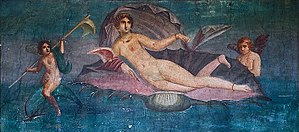
Apelles
Romersk mural som man antager er baseret på Apelles' maleri af Afrodite Anadyomene, "den af havet opstegne"
Apelles levede på Alexander den Stores tid og var en af oldtidens berømteste malere.